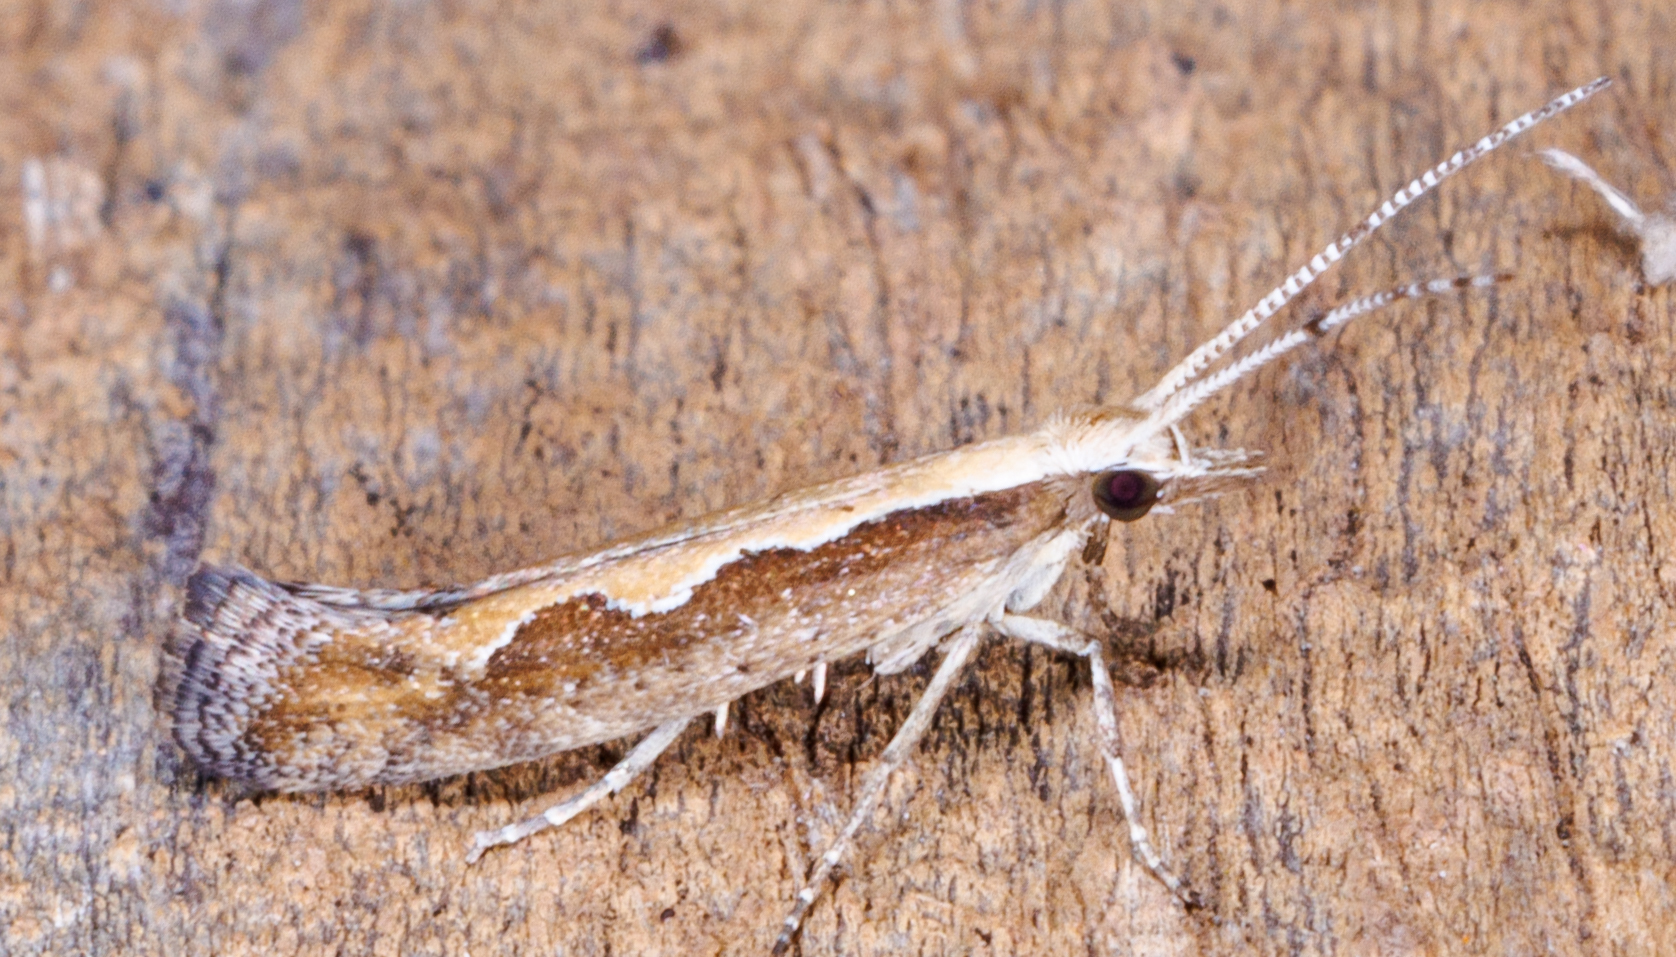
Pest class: diamondback_moth